Family of Barack Obama

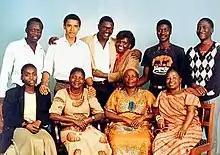
Front row (left to right): Auma Obama (Barack's half-sister), Kezia Obama (Barack's stepmother), Sarah Hussein Onyango Obama (third wife of Barack's paternal grandfather), Zeituni Onyango (Barack's aunt)Back row (left to right): Sayid Obama (Barack's uncle), Barack Obama, Abongo [Roy] Obama (Barack's half-brother), unidentified woman, Bernard Obama (Barack's half-brother), Abo Obama (Barack's half-brother)

Charles Thomas Payne is Madelyn Dunham's younger brother and Obama's great-uncle. He was born in 1925. Payne served during World War II in the U.S. Army 89th Infantry Division. Obama has often described Payne's role in liberating the Ohrdruf forced labor camp. There was brief media attention when Obama mistakenly identified the camp as Auschwitz during the campaign. In 2009, Payne spoke about his war experience: Ohrdruf was in that string of towns going across, south of Gotha and Erfurt. Our division was the first one in there. When we arrived there were no German soldiers anywhere around that I knew about. There was no fighting against the Germans, no camp guards. The whole area was overrun by people from the camp dressed in the most pitiful rags, and most of them were in a bad state of starvation.